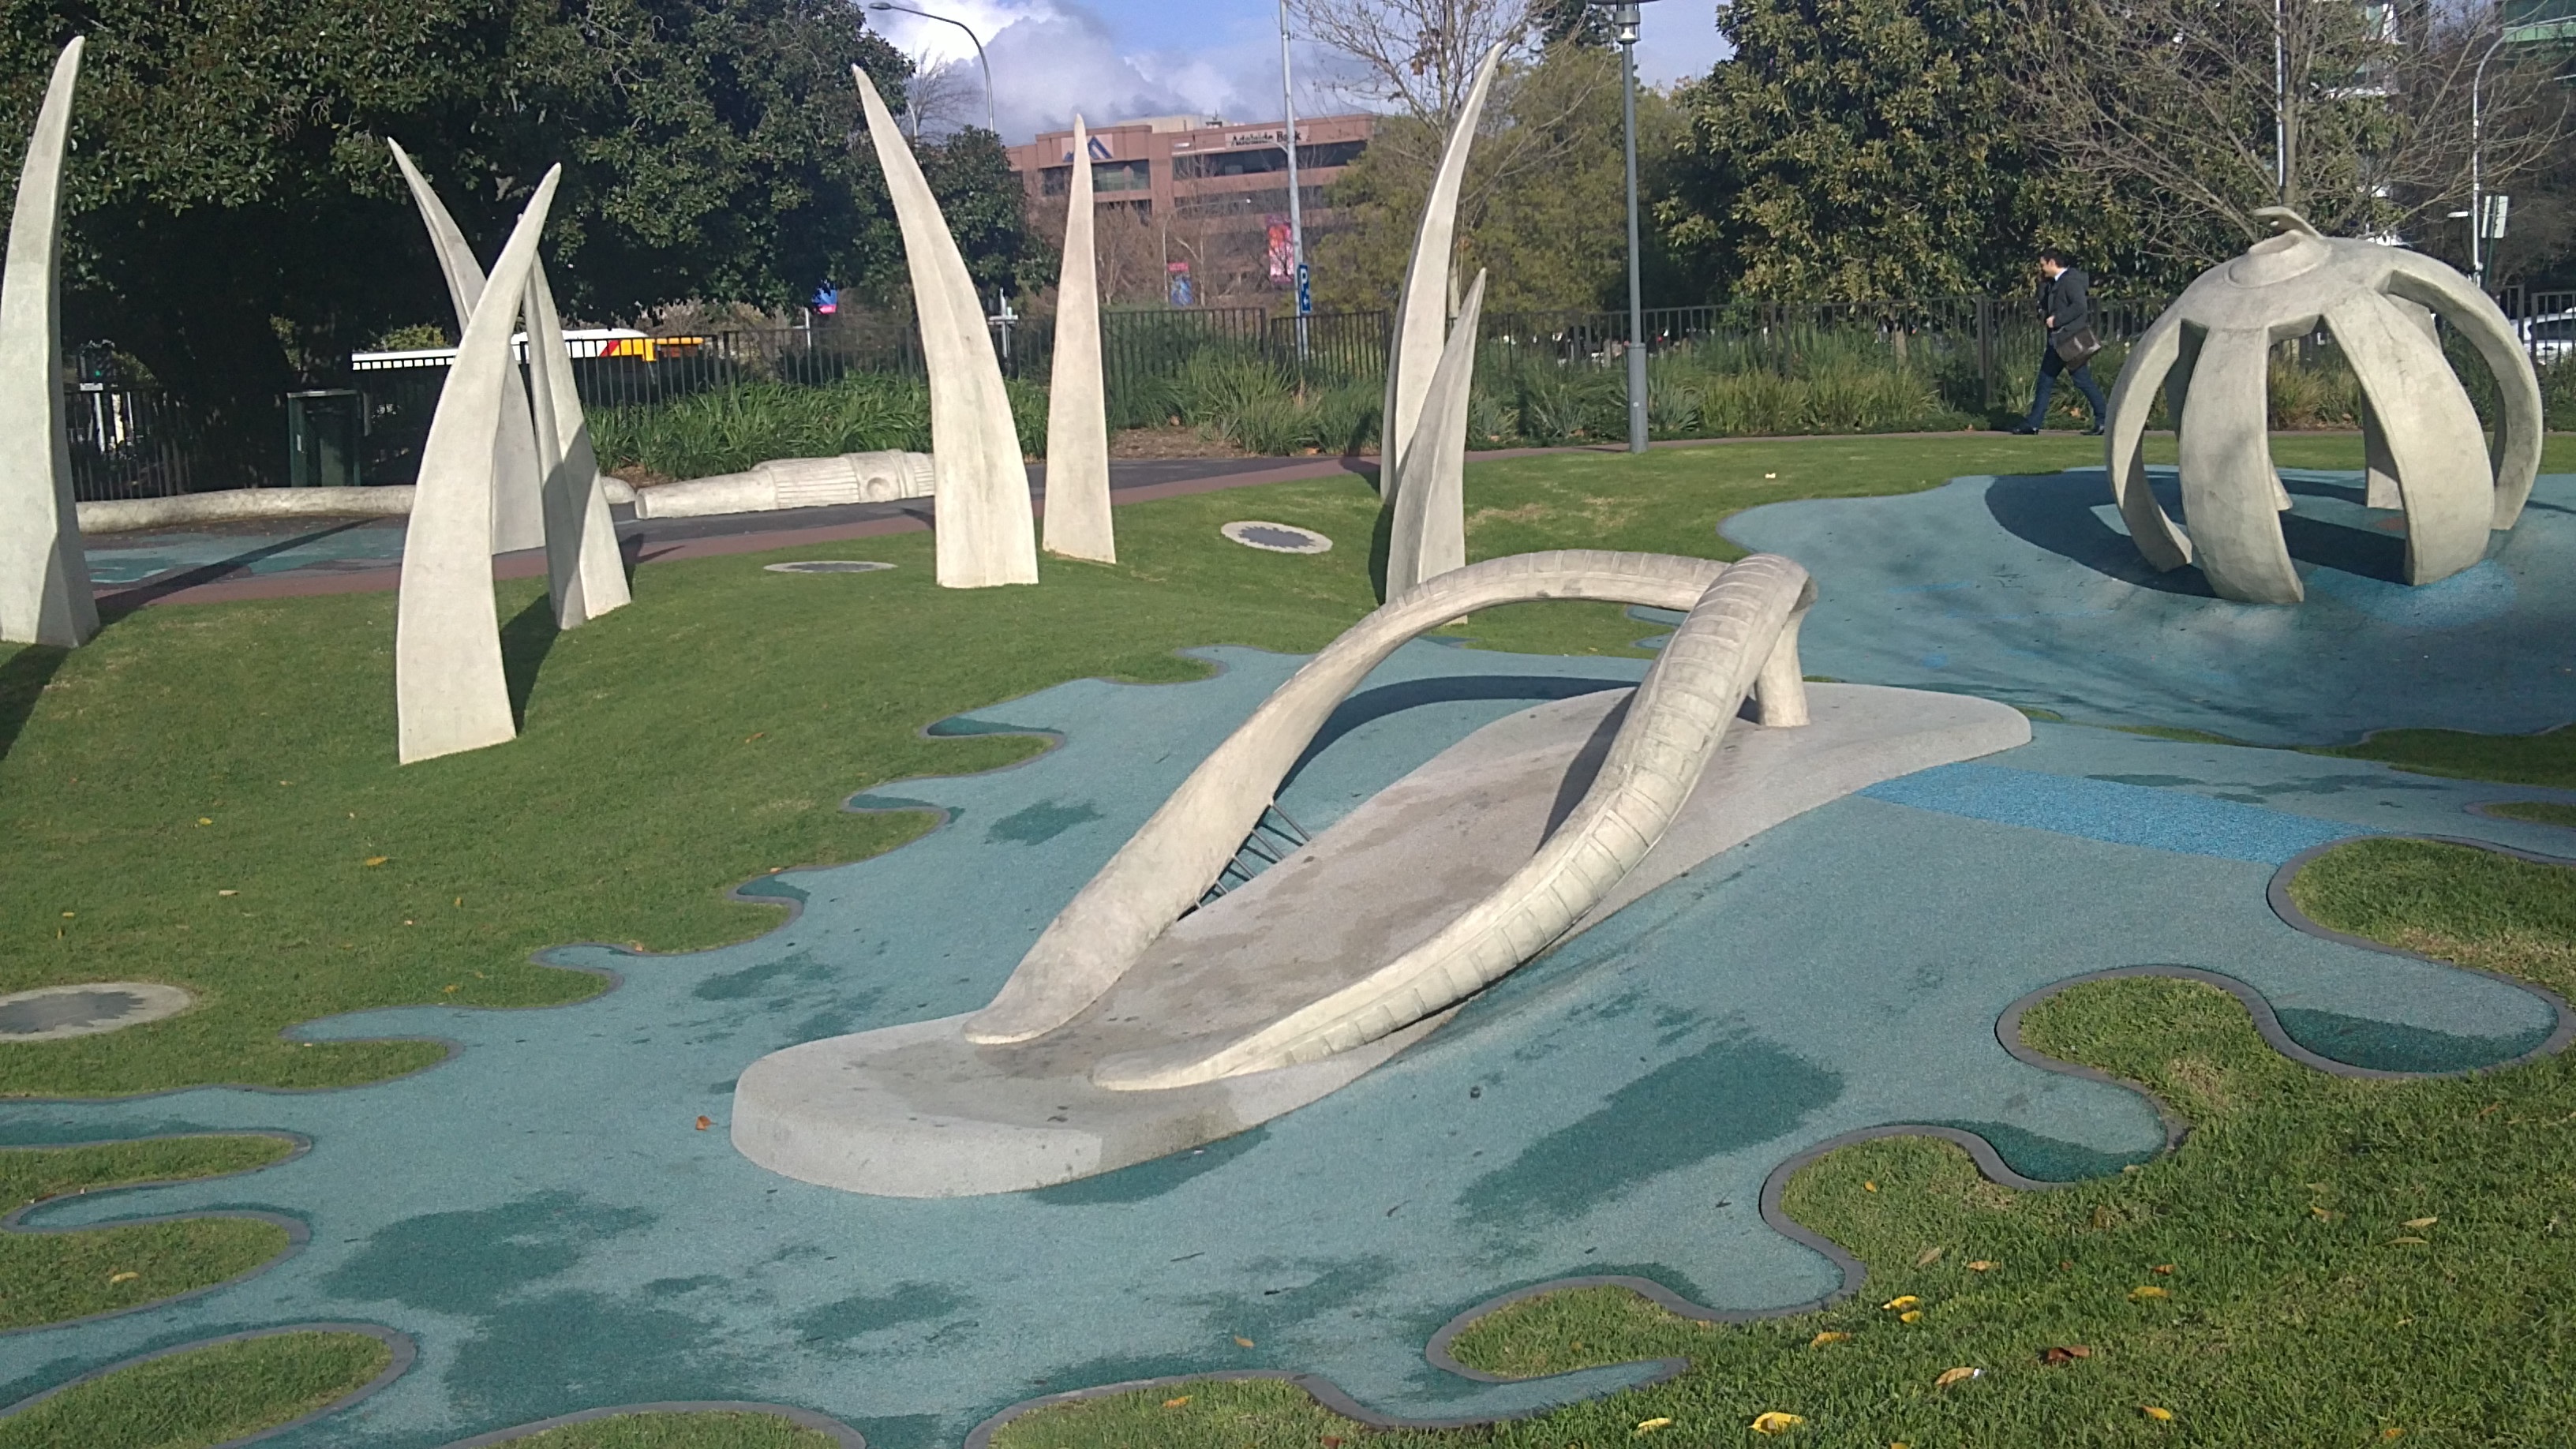
swimming pool, park, backyard, garden, australia, sculpture, art, playground, estate, adelaide, outdoor play equipment